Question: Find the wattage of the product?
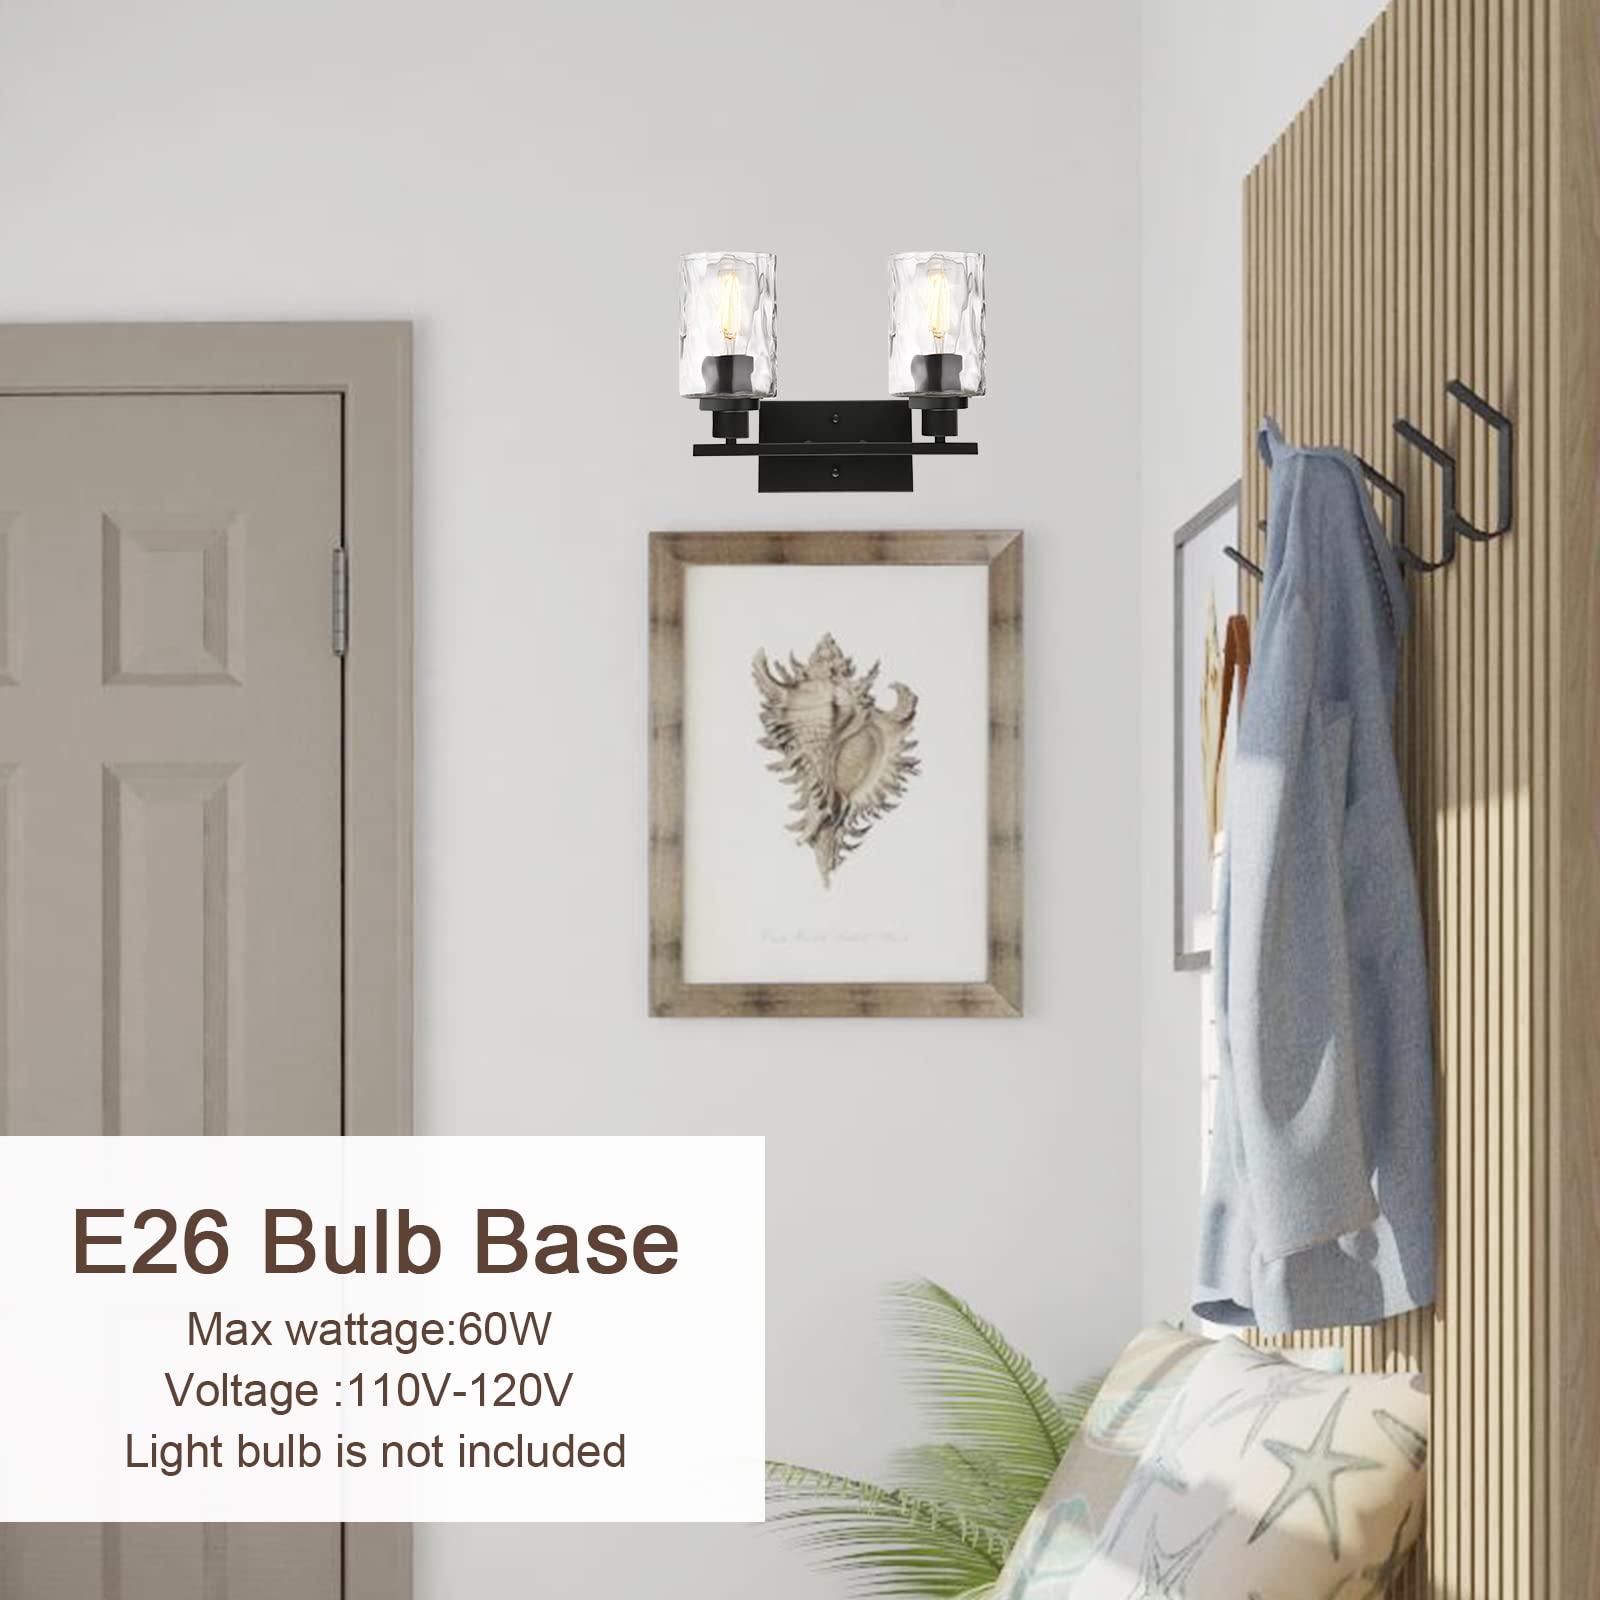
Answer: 60.0 watt